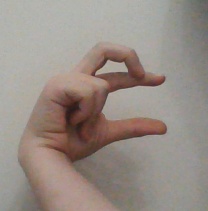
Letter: thal